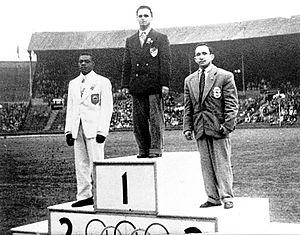
Rodney Wilkes est un haltérophile trinidadien. Il participe à trois reprises aux Jeux olympiques. En 1948, il remporte la médaille d'argent dans la catégorie des poids plumes. Cette médaille est la première médaille olympique pour Trinité-et-tobago. En 1952, il remporte, dans la même catégorie, la médaille de bronze. Enfin, en 1956, il termine au pied du podium.